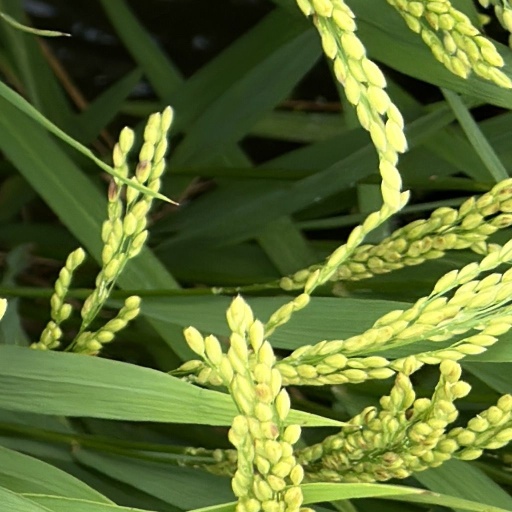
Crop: rice